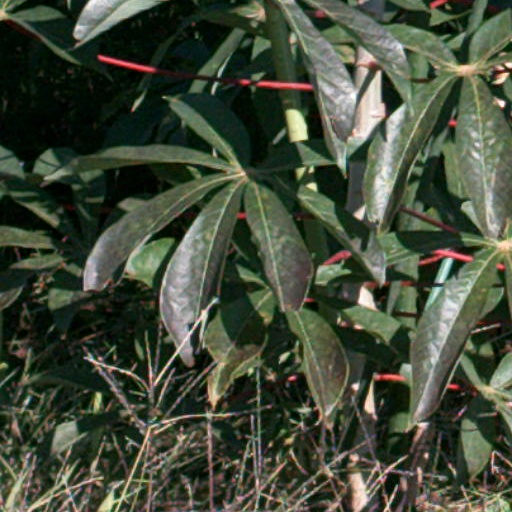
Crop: cassava